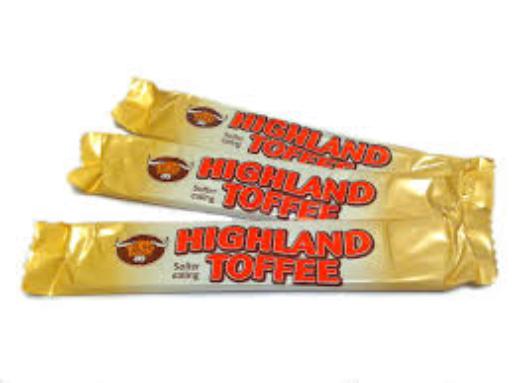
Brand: Highland Toffee
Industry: Food